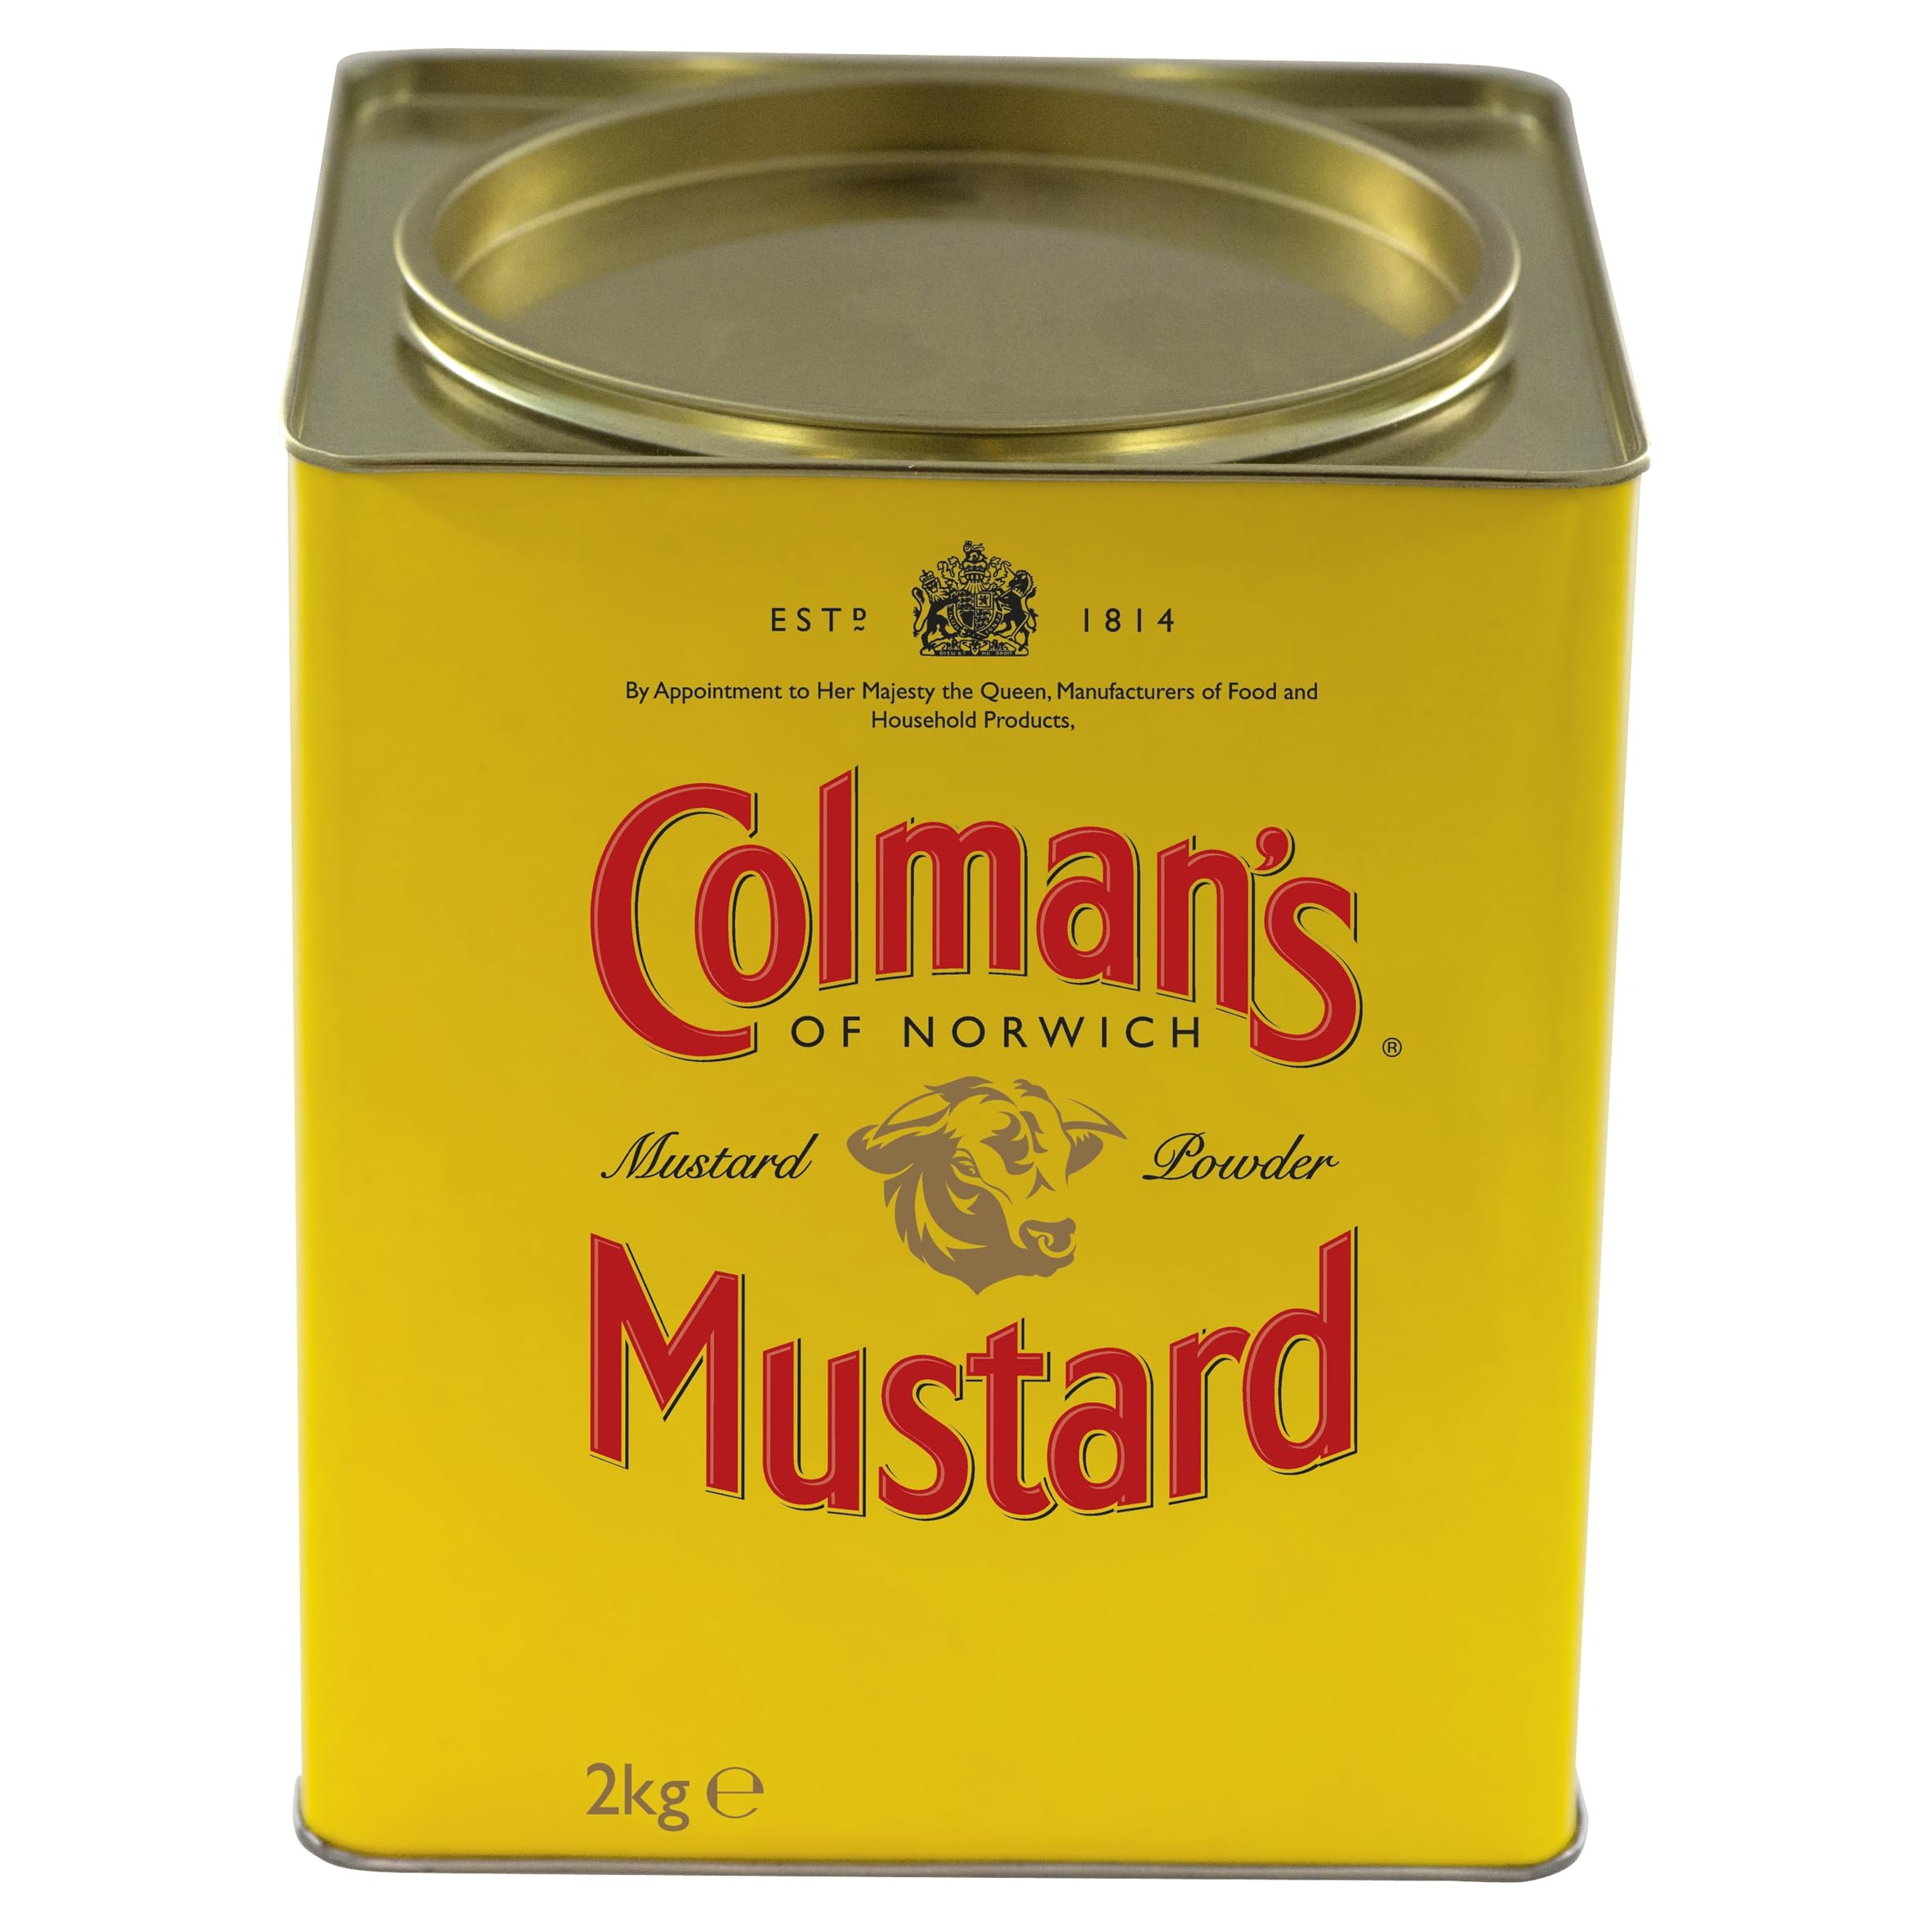
Item Name: Colman's Double Superfine Mustard Powder, 4 Pound 6 Ounce Tin
Value: 70.0
Unit: Ounce

Price: 66.31